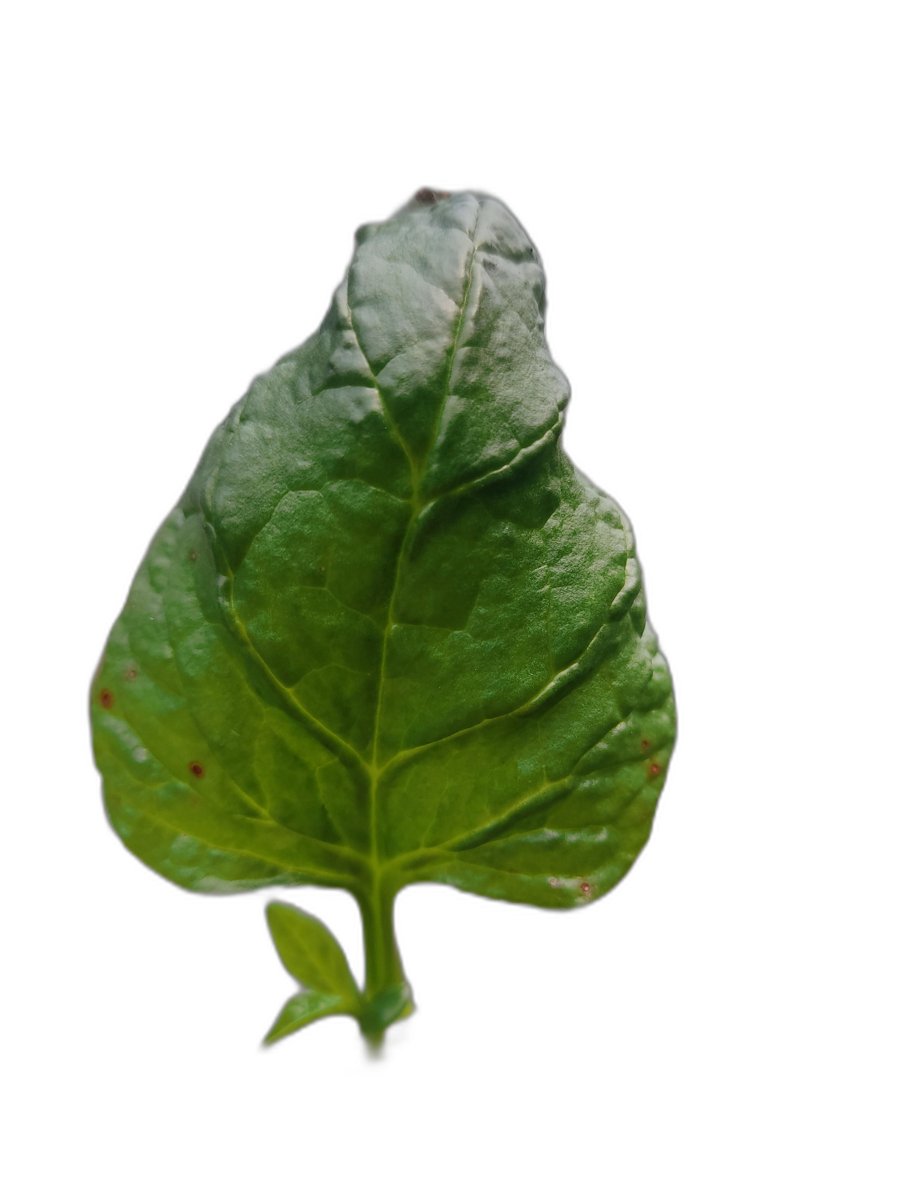
Label: Healthy-Leaf